Chuar Rebellion

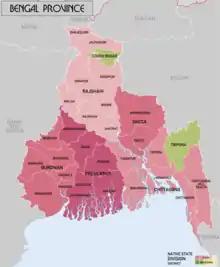
Birbhum, Bankura, Midnapore, Howrah, Hooghly, Burdwan under Burdwan district in 1931.

By Regulation XIII of 1833, the district of Jungle Mahals was broken up, and a new administrative unit known as the South-West Frontier Agency was formed. The estates of Senpahari, Shergarh and Bishnupur were transferred to Burdwan District and the remainder constituted the Manbhum District.